Soho House

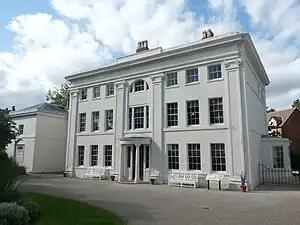
Soho House from the front

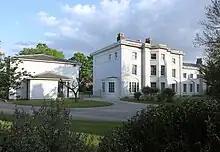
Soho House (middle building); rear view with side buildings, as seen from today's access road.

Soho House is a museum run by Birmingham Museums Trust, celebrating Matthew Boulton's life, his partnership with James Watt, his membership of the Lunar Society of Birmingham and his contribution to the Midlands Enlightenment and the Industrial Revolution. It is a Grade II* listed 18th-century house in Handsworth, part of Birmingham since 1911, but historically in the county of Staffordshire. It was the home of entrepreneur Matthew Boulton from 1766 until his death in 1809, and a regular meeting-place of the Lunar Society.